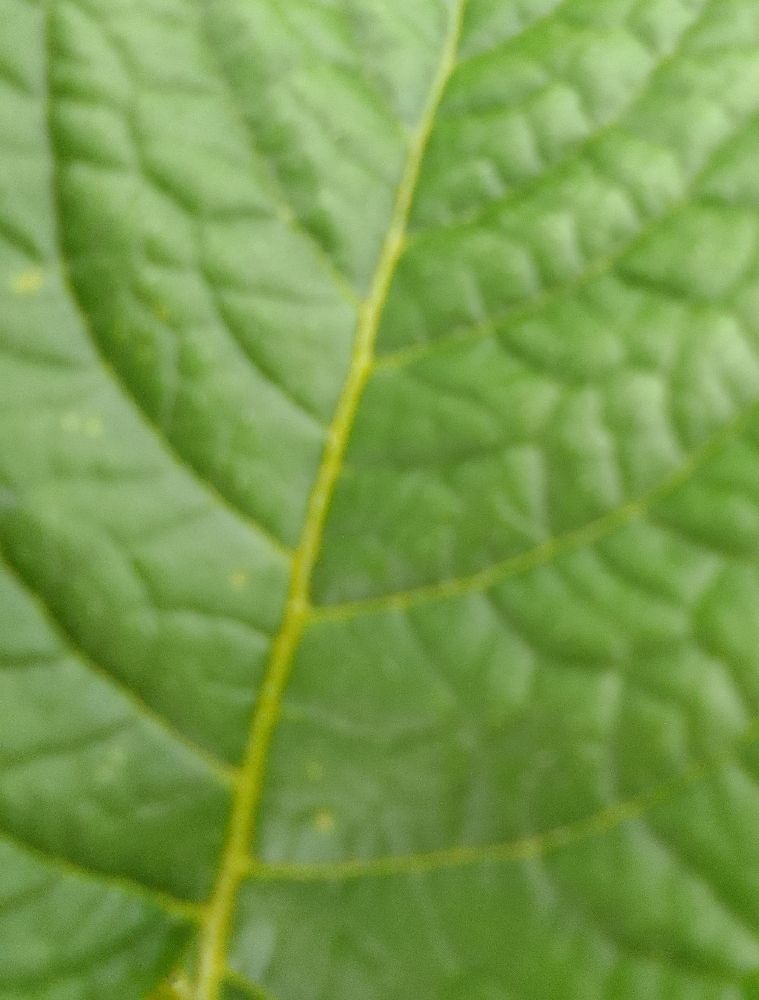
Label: Healthy